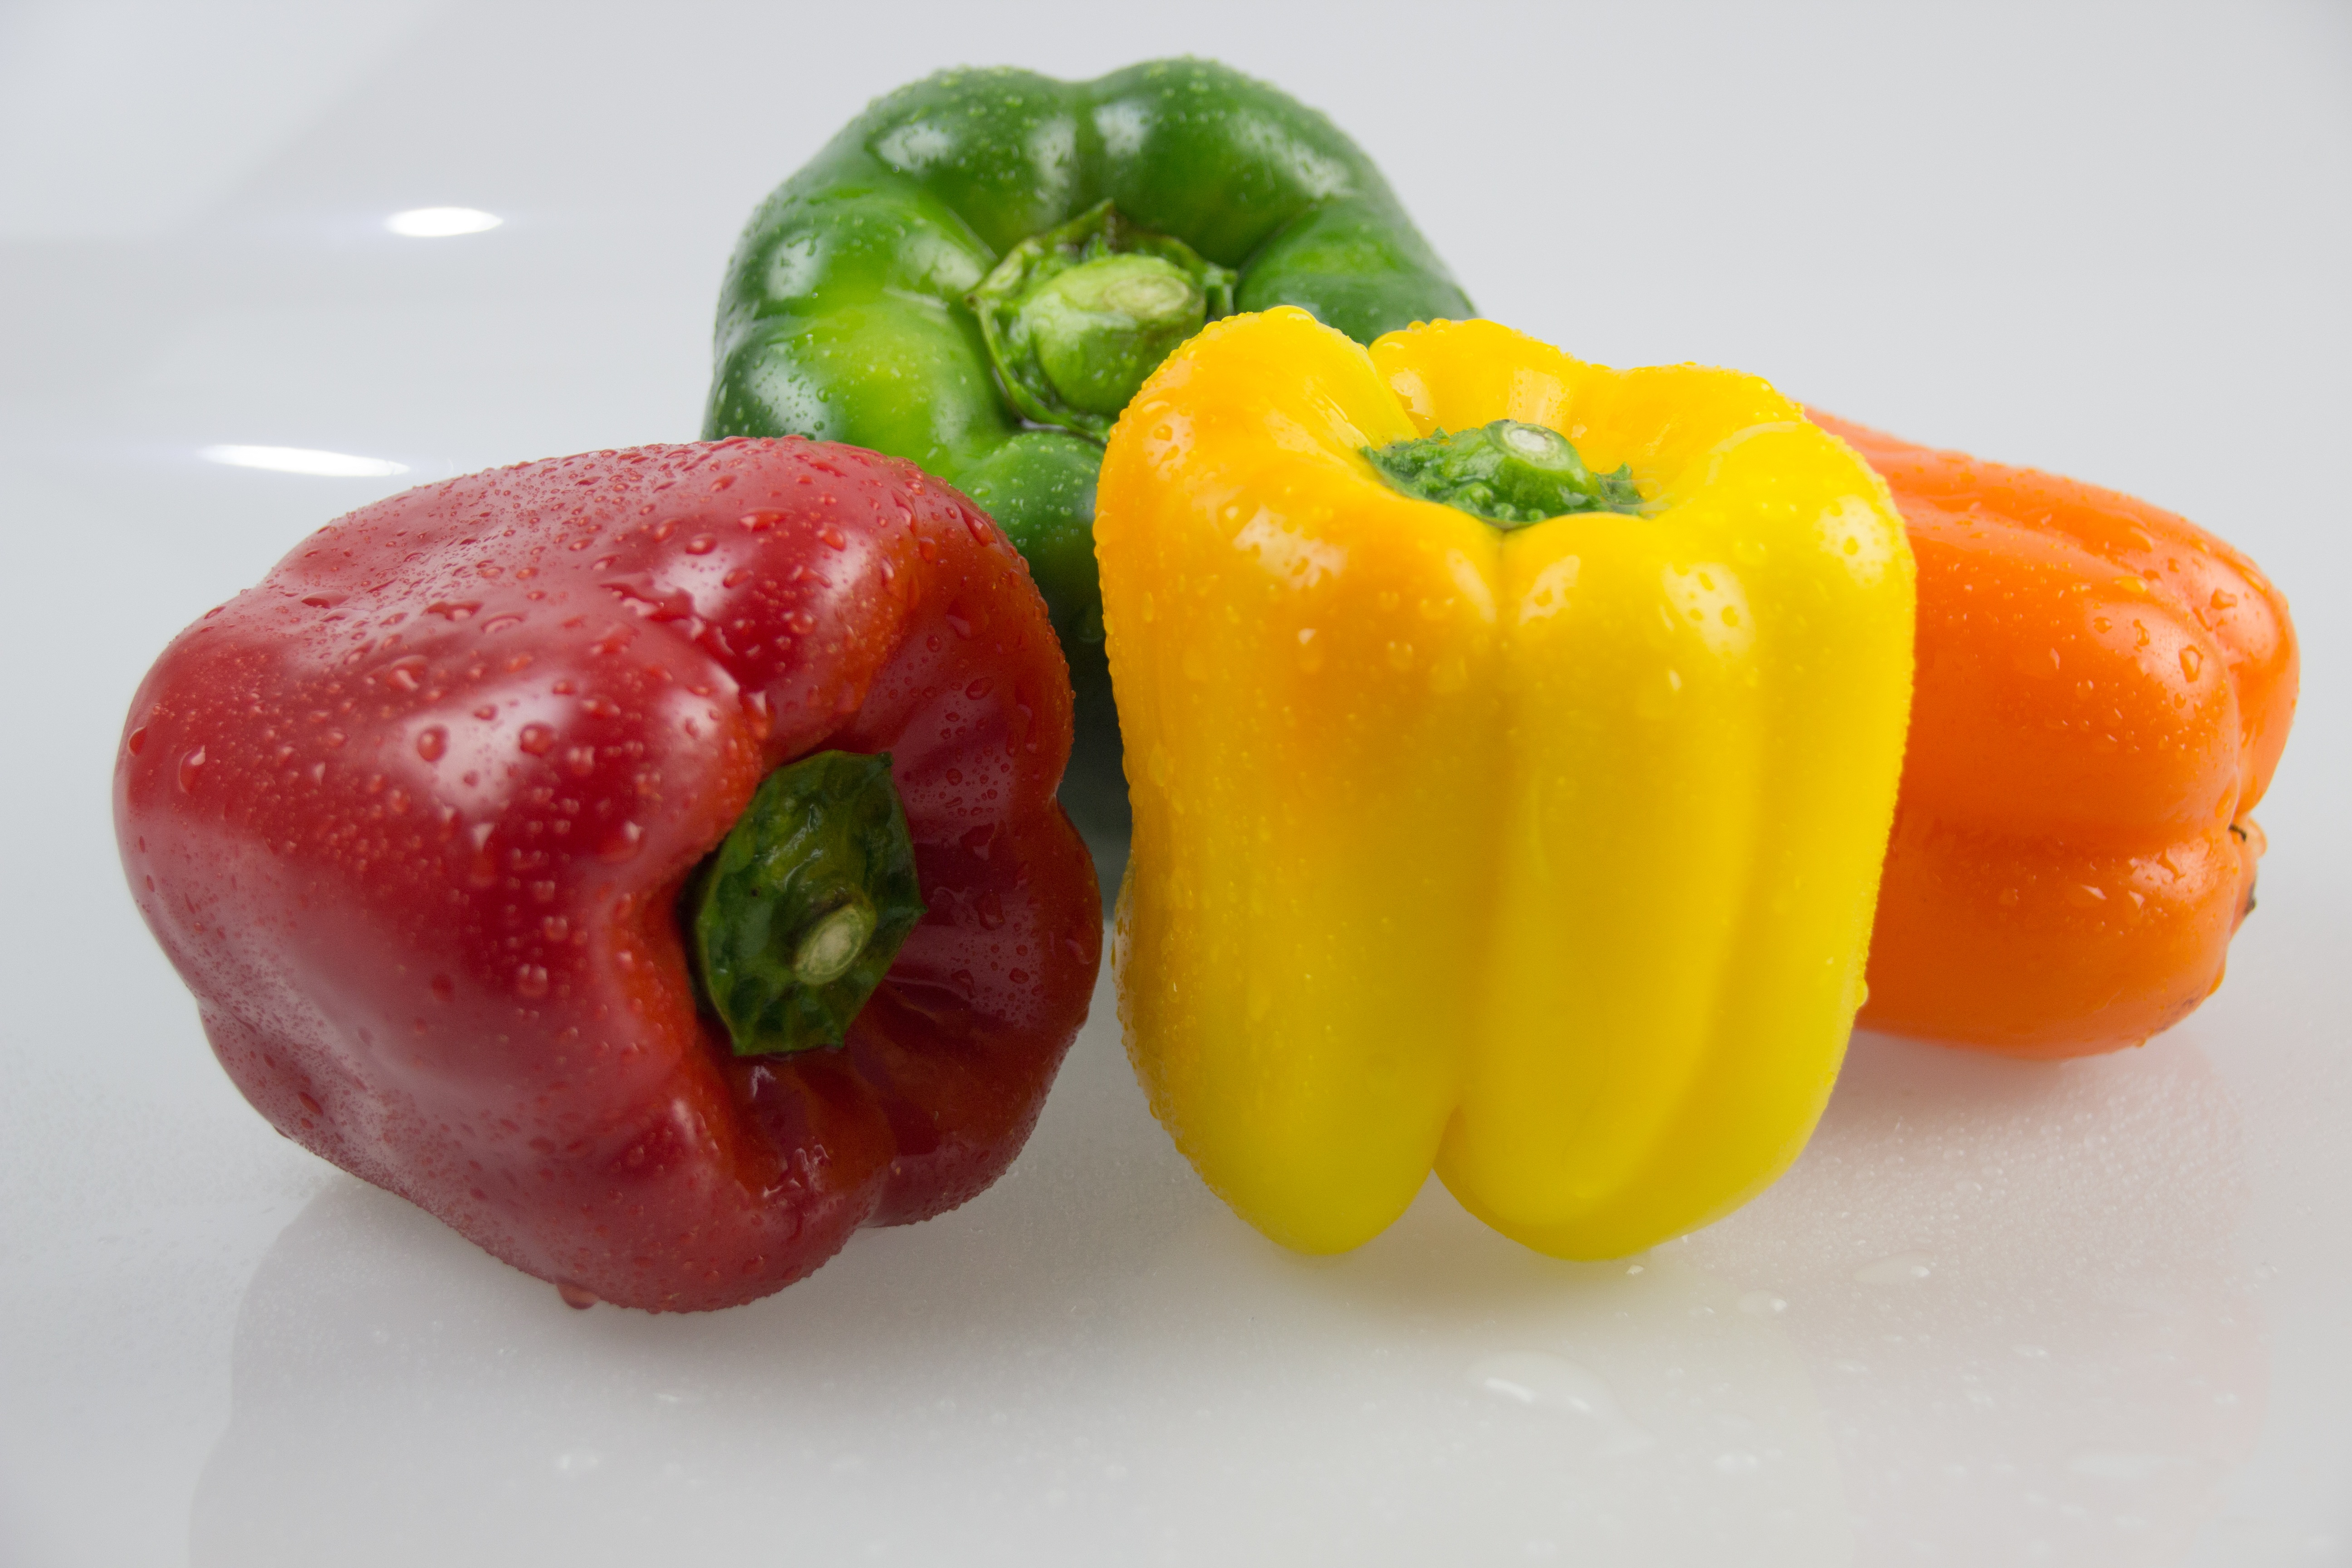
plant, restaurant, food, produce, vegetable, kitchen, vegetables, peppers, bell pepper, red pepper, paprika, vegetable garden, flowering plant, green chili, chili pepper, yellow pepper, land plant, peperoncini, bell peppers and chili peppers, pimiento, italian sweet pepper, red bell pepper, habanero chili, orange pepper